Alice Mary Longfellow

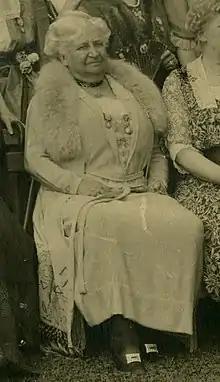
Longfellow in 1921

Alice Mary Longfellow (September 22, 1850 – December 7, 1928) was an American philanthropist, preservationist, and the eldest surviving daughter of poet Henry Wadsworth Longfellow. She is referred to as "grave Alice" in her father's poem "The Children's Hour".